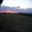
Label: sea